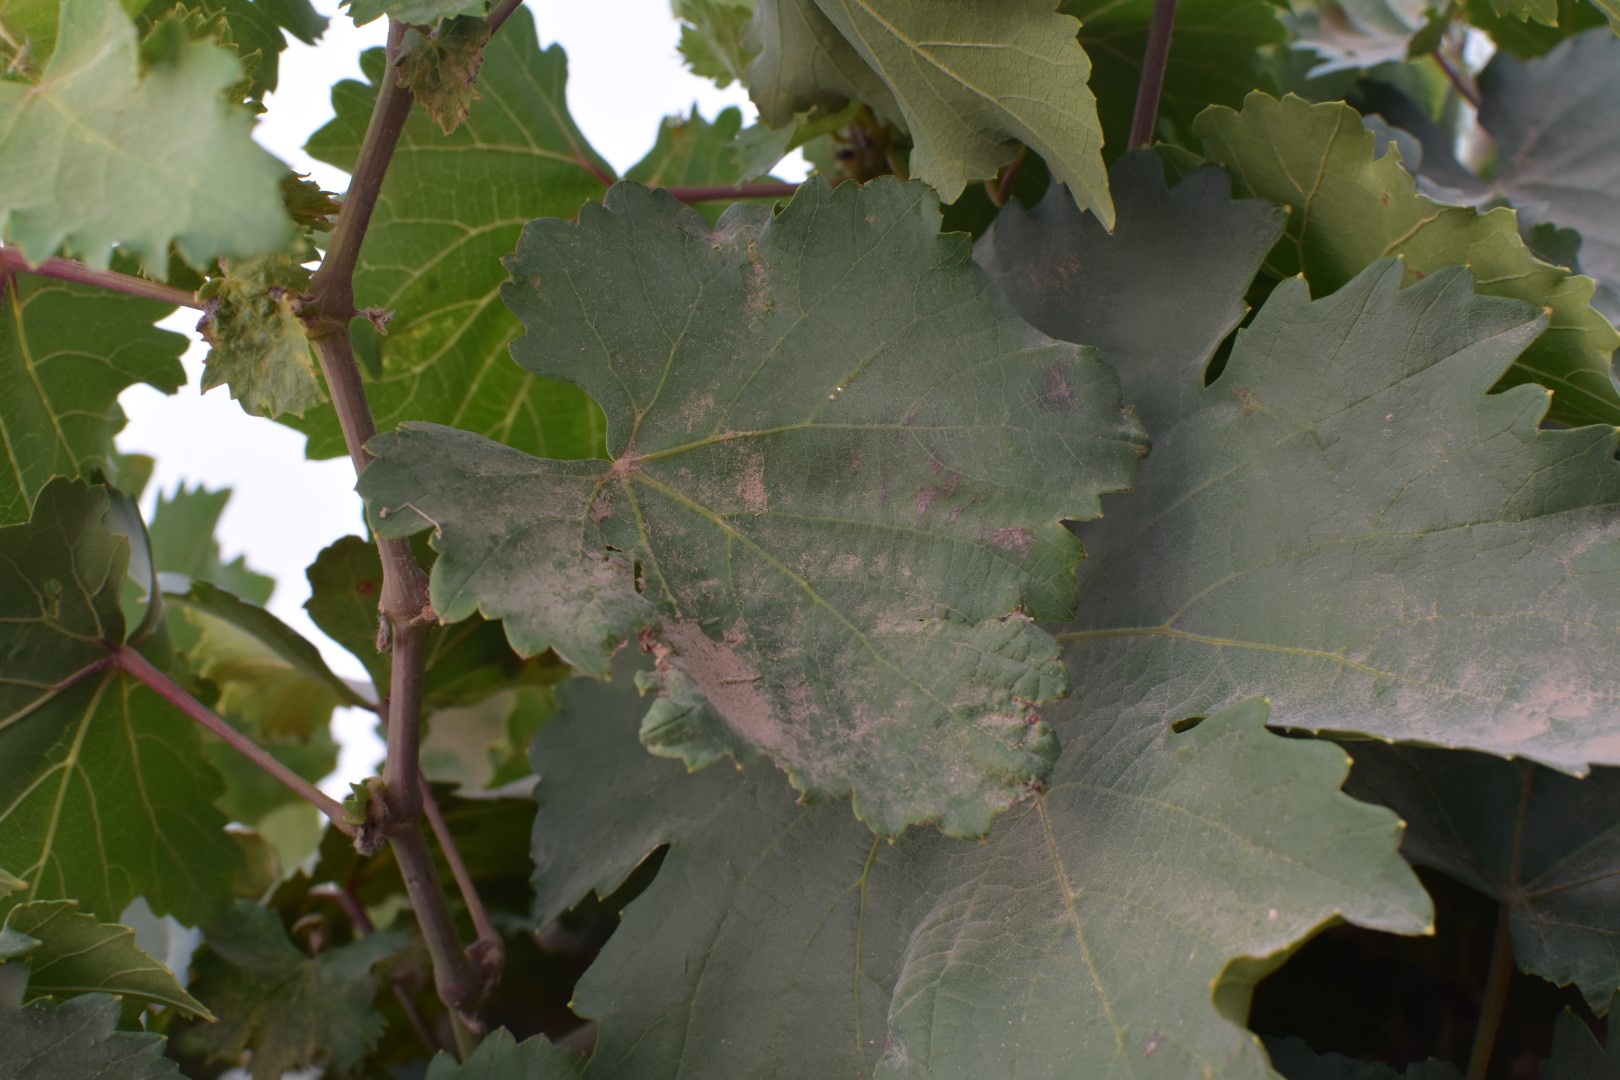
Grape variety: Kamali